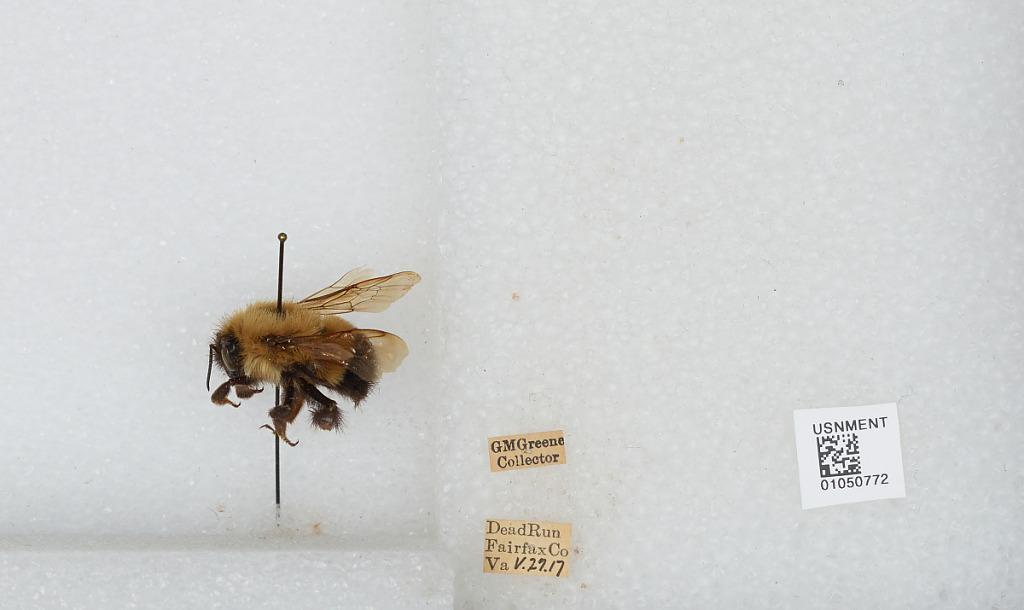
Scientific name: Bombus sp.
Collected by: G. Greene
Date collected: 1917-5-27
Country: United States
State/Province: Virginia
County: Fairfax
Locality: Dead Run
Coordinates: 38.9614, -77.1736